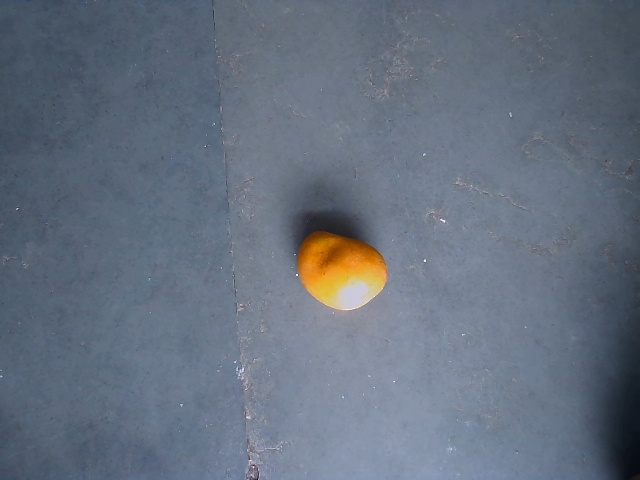
Label: Ripe_Mango